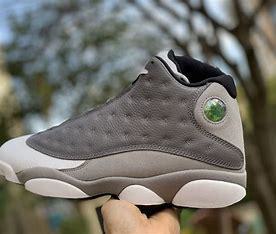
Brand: Jordan
Model: 13